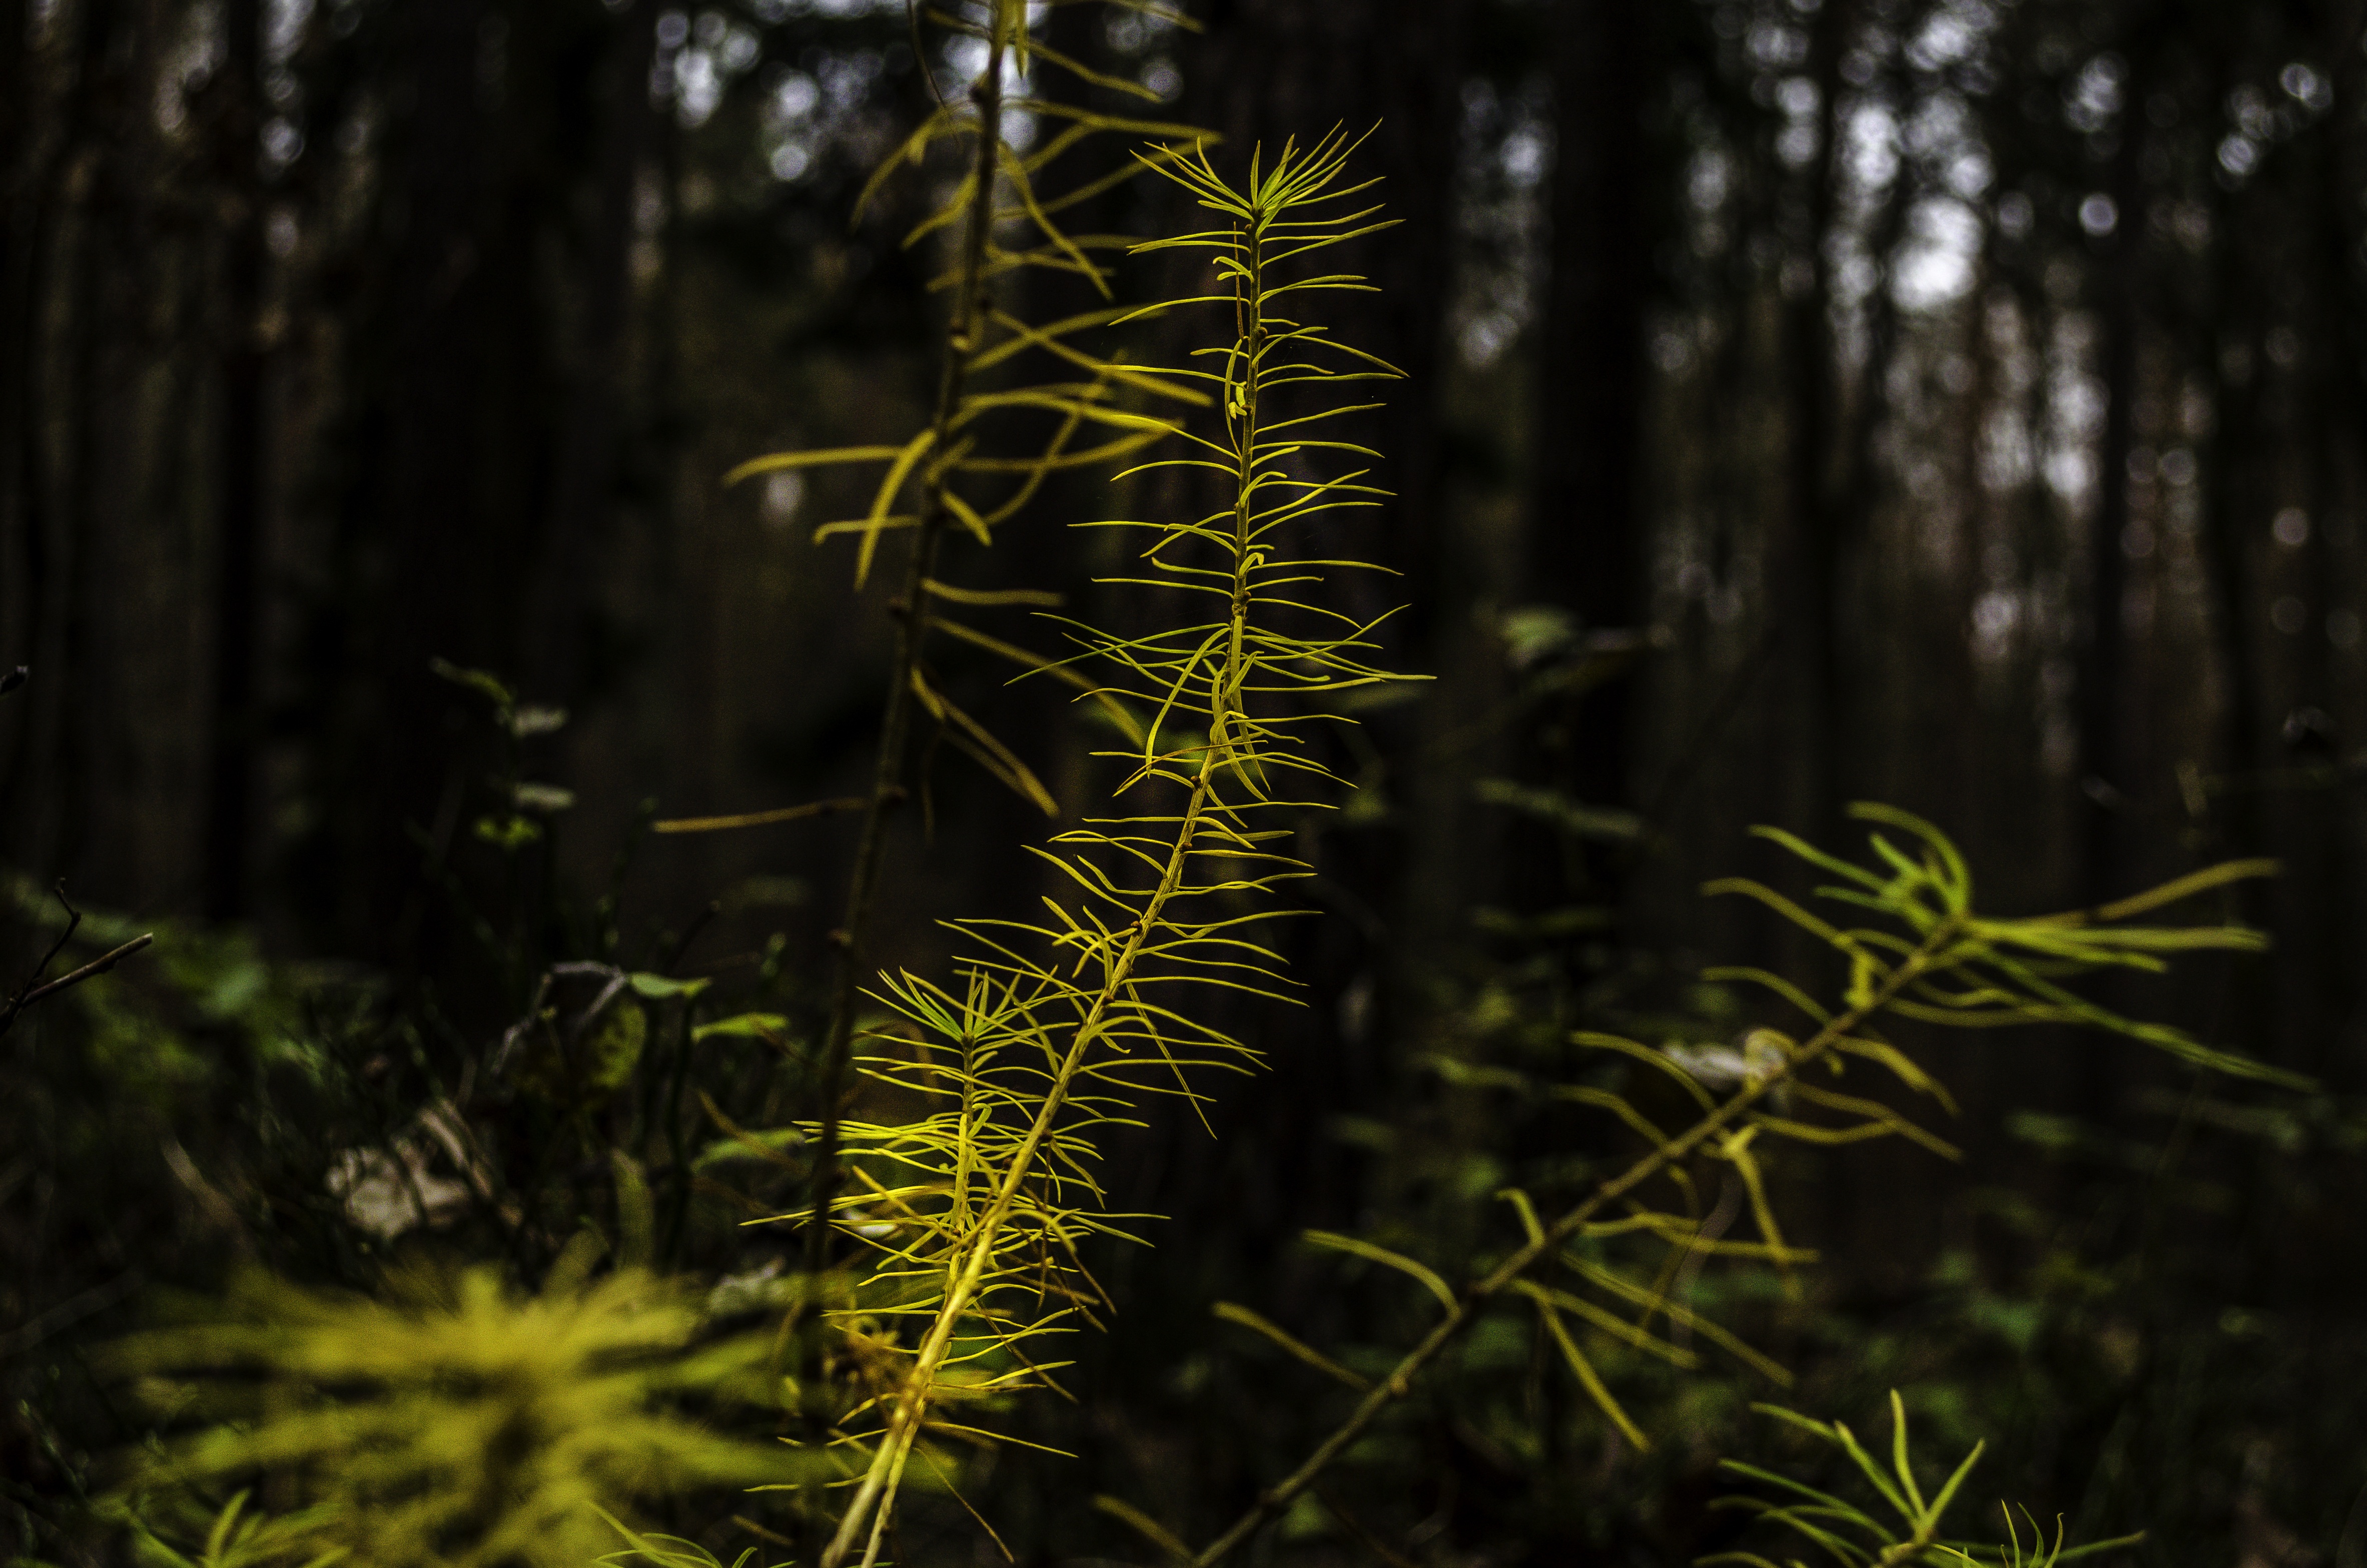
landscape, tree, nature, forest, grass, branch, cold, plant, sunlight, leaf, flower, moss, green, jungle, autumn, botany, blue, rest, fir, flora, fauna, trees, aesthetic, spruce, vegetation, rainforest, branches, bright, woodland, habitat, larch, ecosystem, tree trunks, macro photography, strains, fairy tale forest, pine family, natural environment, grass family, plant stem, woody plant, land plant, ferns and horsetails